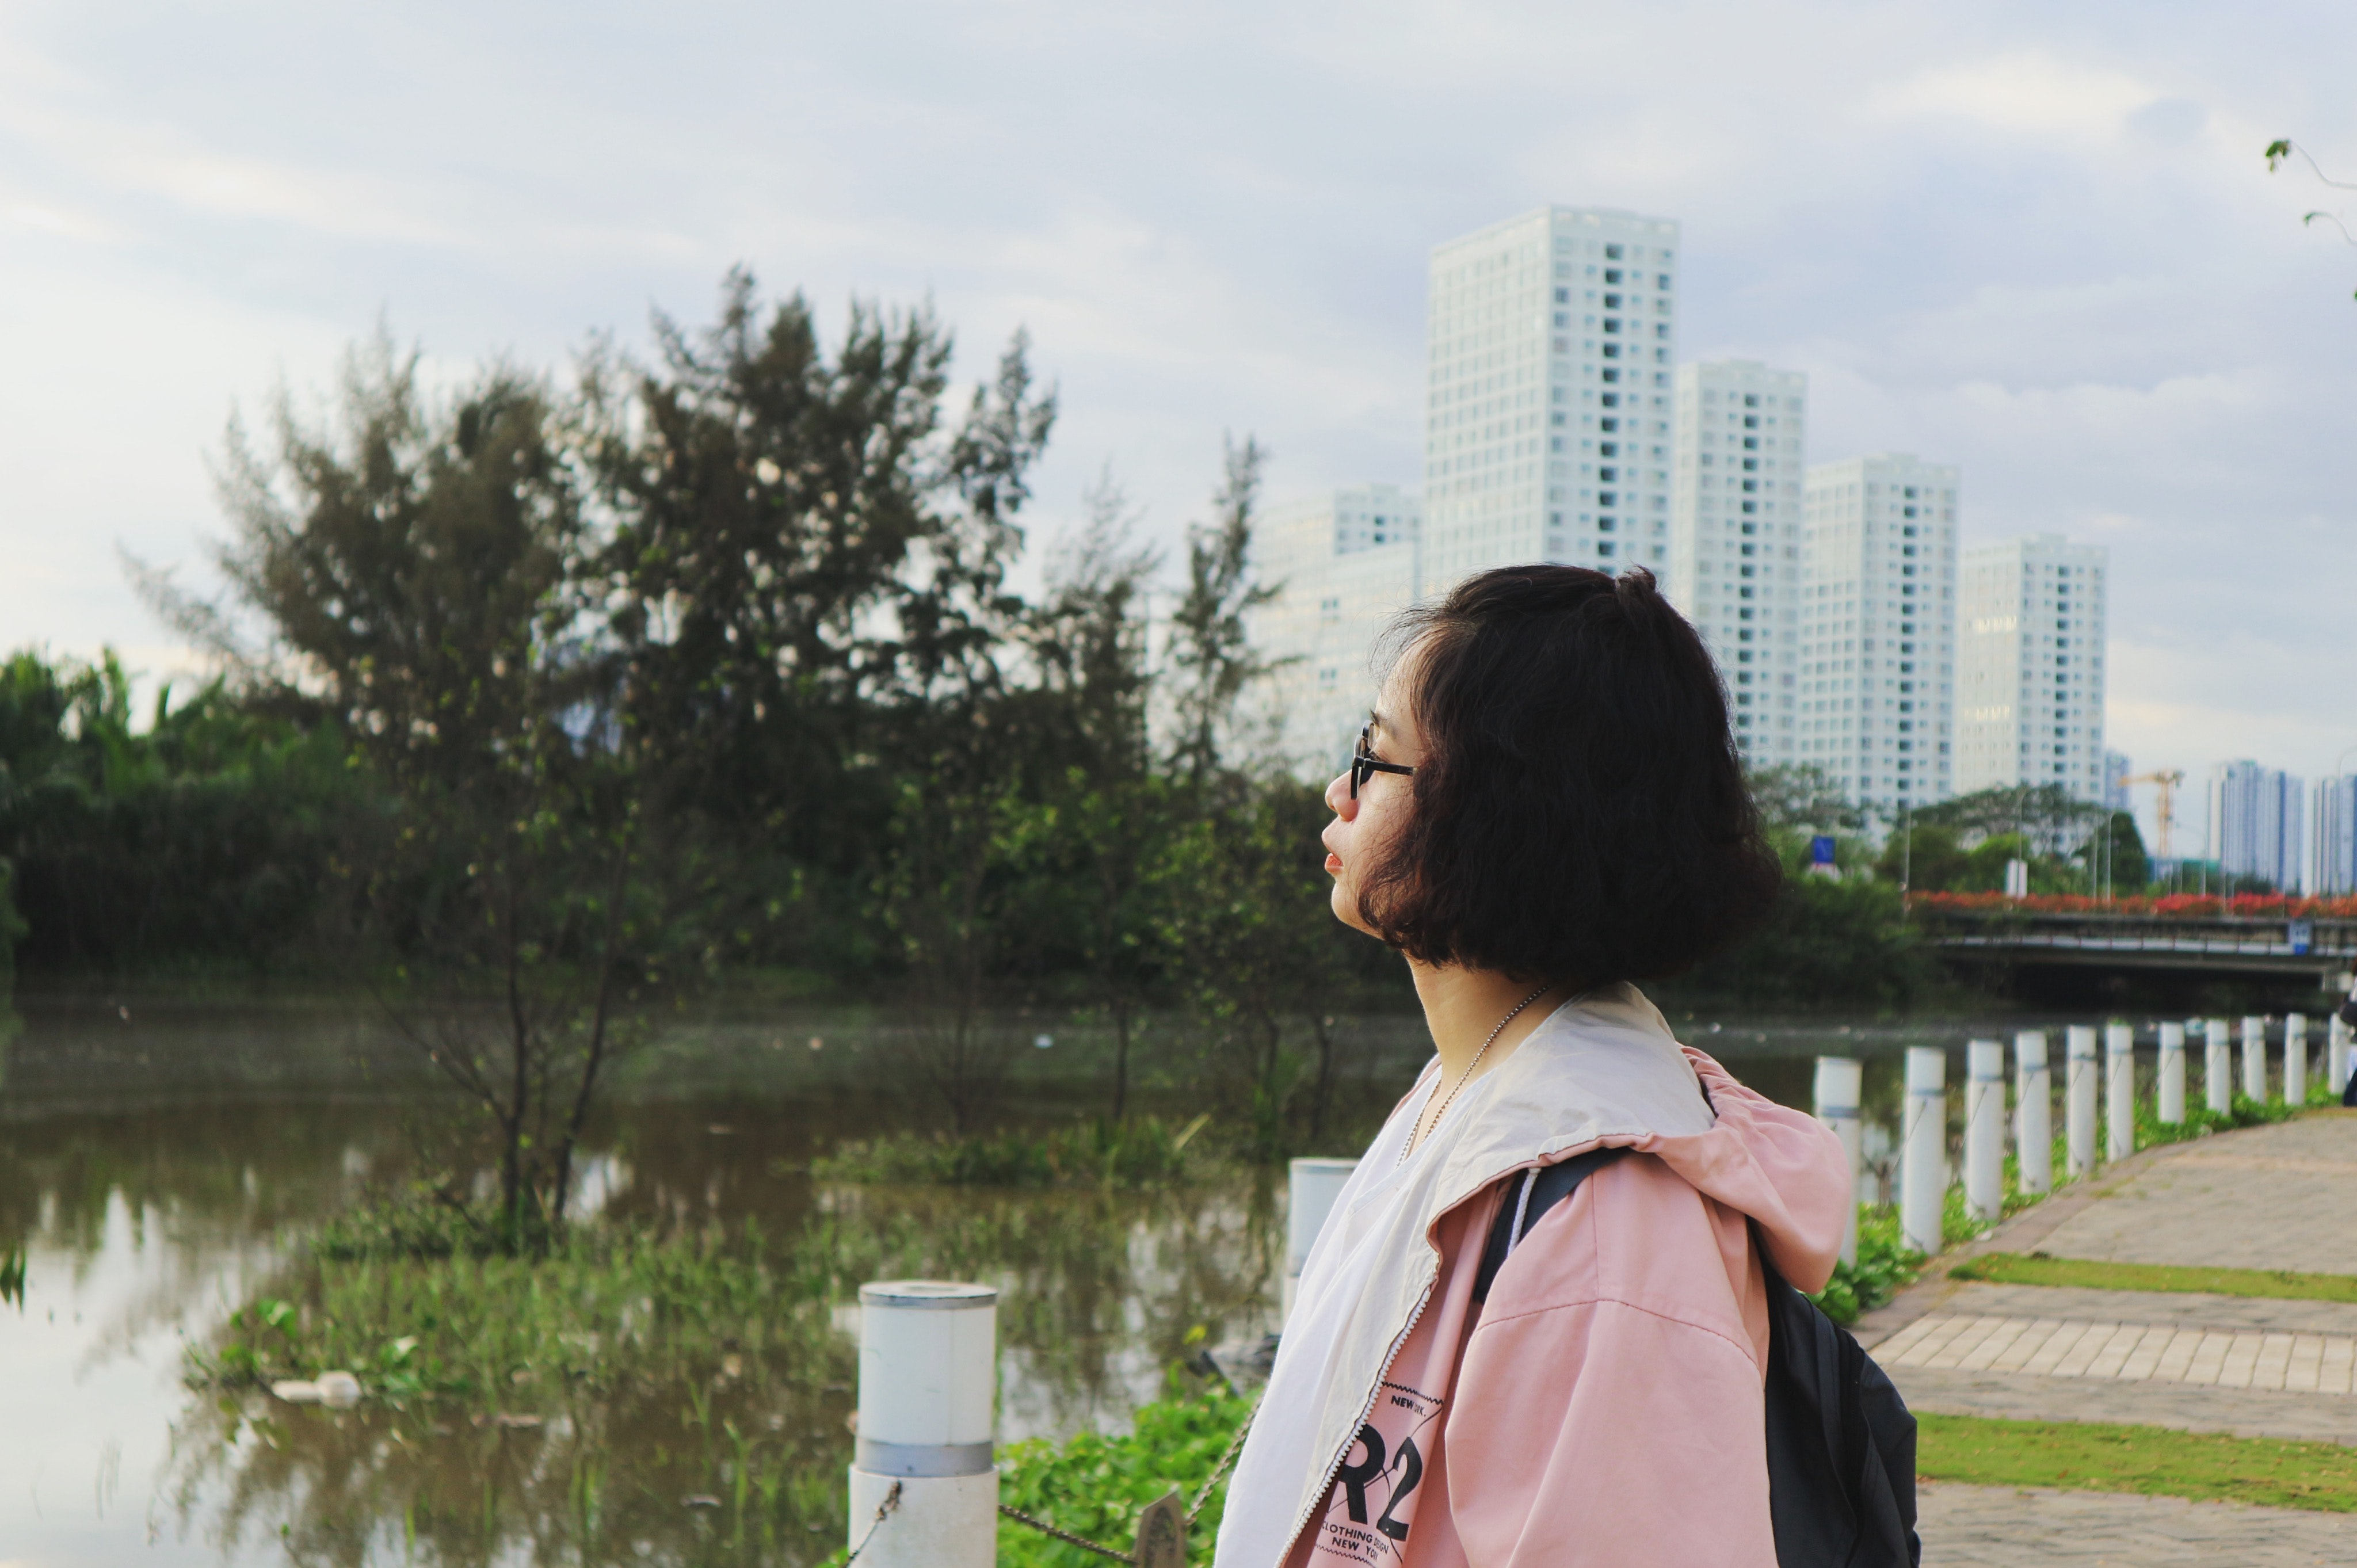
snapshot, travel, grass family, grass, temple, tourism, long hair, photography, black hair, neck, plant, leisure, city